Darren Bent

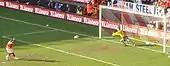
Bent scoring a penalty kick for Charlton Athletic in 2007

Bent completed a transfer to Charlton Athletic on 1 June 2005, which was worth an initial fee of £2.5 million, but would have risen to £3 million if he made an agreed number of appearances for Charlton and for England. On the opening day of the 2005–06 Premier League season, Bent scored two goals on his Charlton debut against Sunderland, and was named Premier League Player of the Month for August. He scored in his first four appearances for the club, one of only six players to perform this feat in the Premier League. Bent was the highest scoring Englishman in the Premier League in 2005–06, with 18 goals (22 overall), which made him third highest scorer and was given Charlton's Player of the Year award. He signed an extension to his contract at Charlton in July, which contracted him until June 2010. Bent finished 2006–07 with 13 goals in the Premier League, again finishing as Charlton's top goalscorer, but was unable to prevent them from being relegated into the Championship after seven successive seasons of Premier League football. Charlton accepted a bid from West Ham United for him in June 2007, but Bent was not interested in a move to the club.